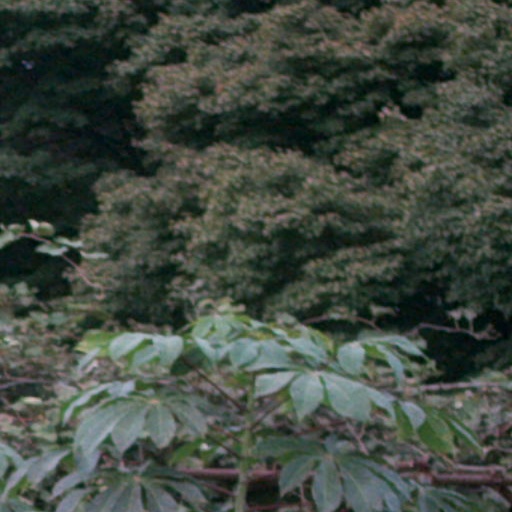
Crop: cassava